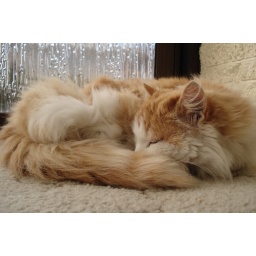
Our cute cat Smokey, asleep by the door.